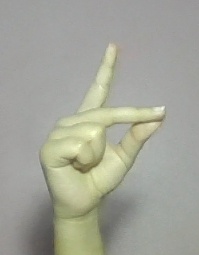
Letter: ta